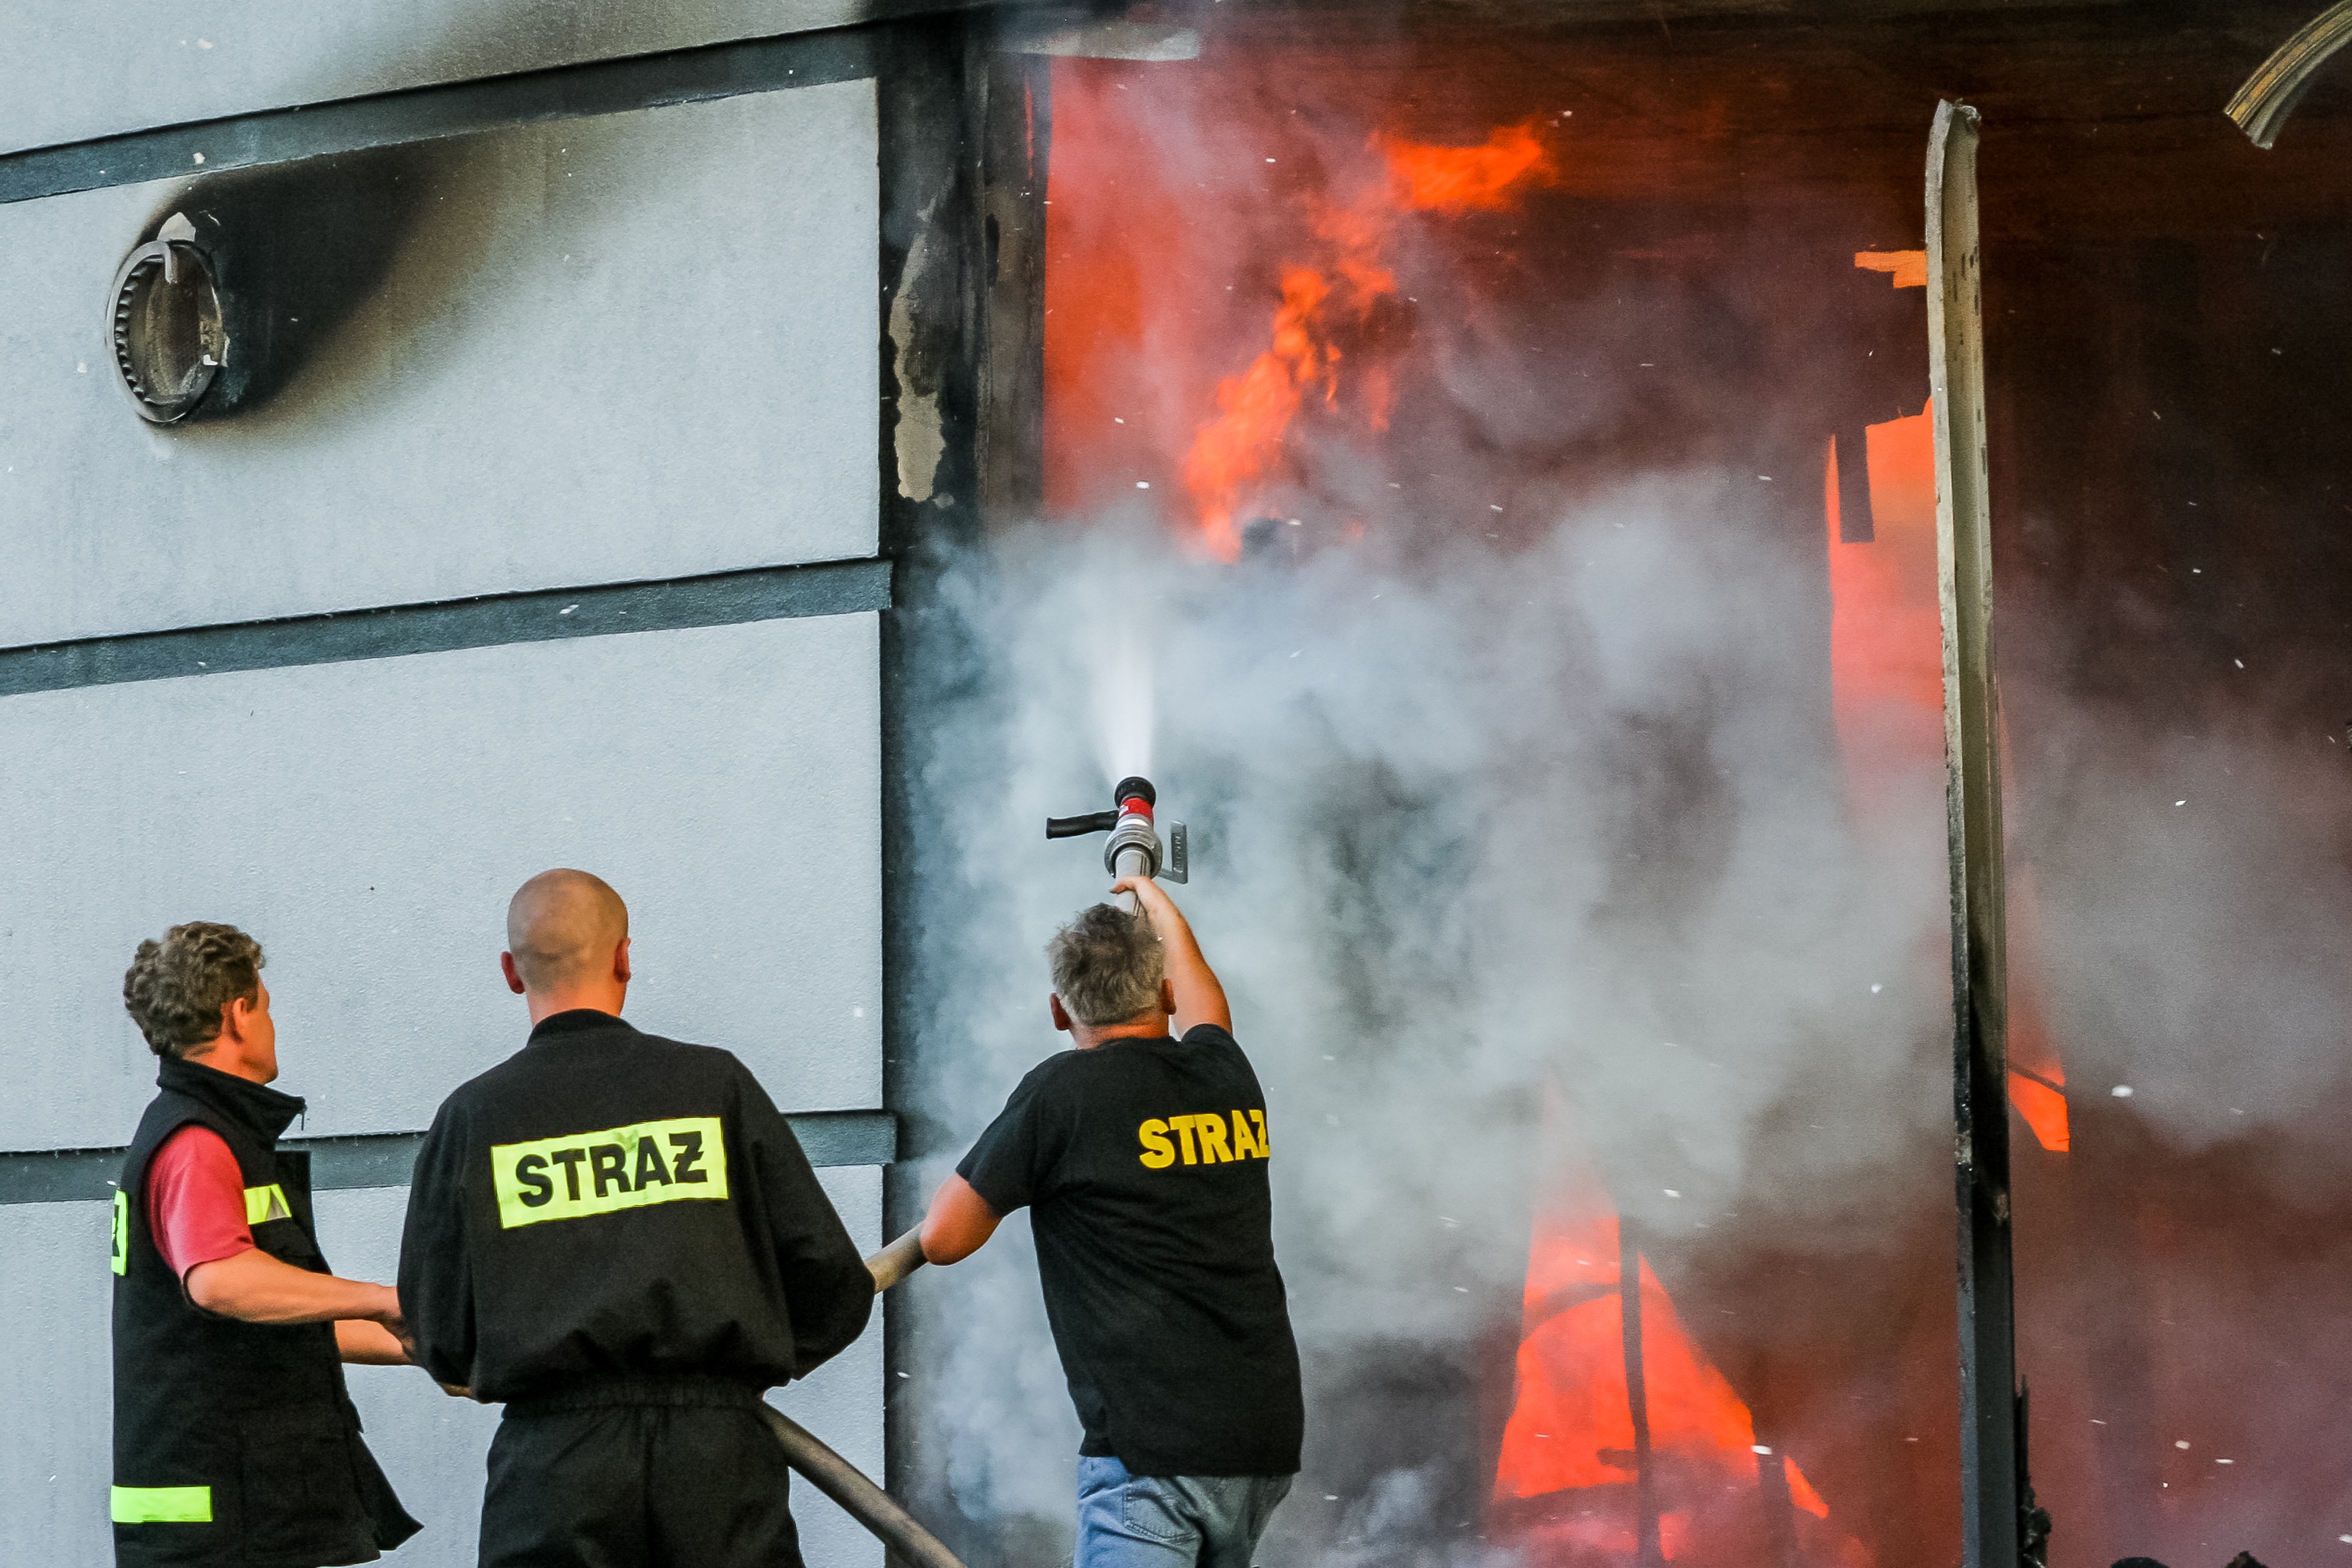
smoke, equipment, flame, fire, burn, team, hot, poland, uniform, teamwork, destruction, protection, dangerous, emergency, firefighter, fireman, wyszkow